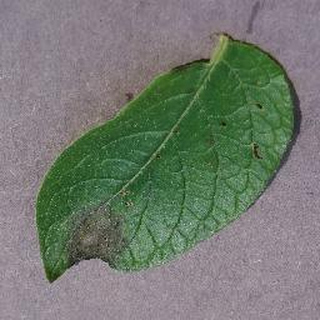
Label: potato_late_blight